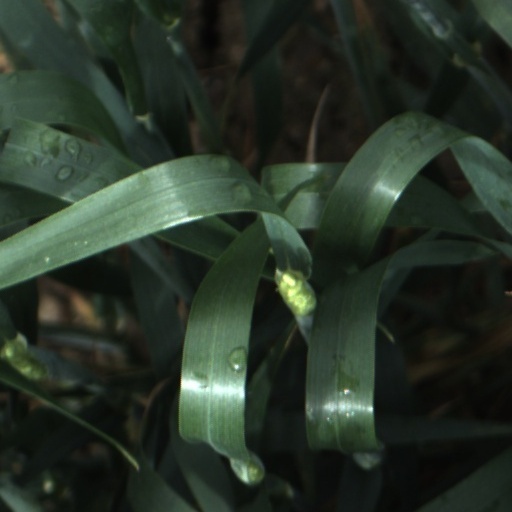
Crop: wheat